Coit Tower

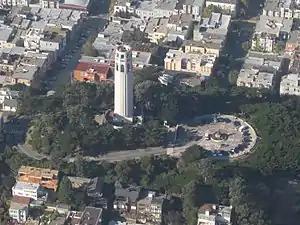
Coit Tower in 2008, looking WSW

Telegraph Hill, the tower's location, has been described as "the most optimal 360 degree viewing point to the San Francisco Bay and five surrounding counties." In 1849, it became the site of a two-story observation deck, from which information about incoming ships was broadcast to city residents using an optical semaphore system, replaced in 1853 by an electrical telegraph that was destroyed by a storm in 1870.